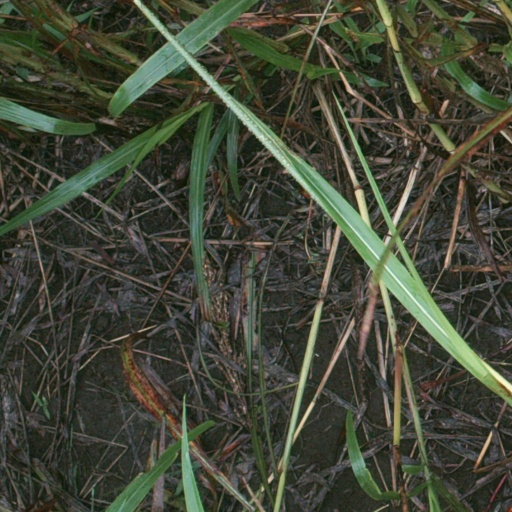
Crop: sorghum